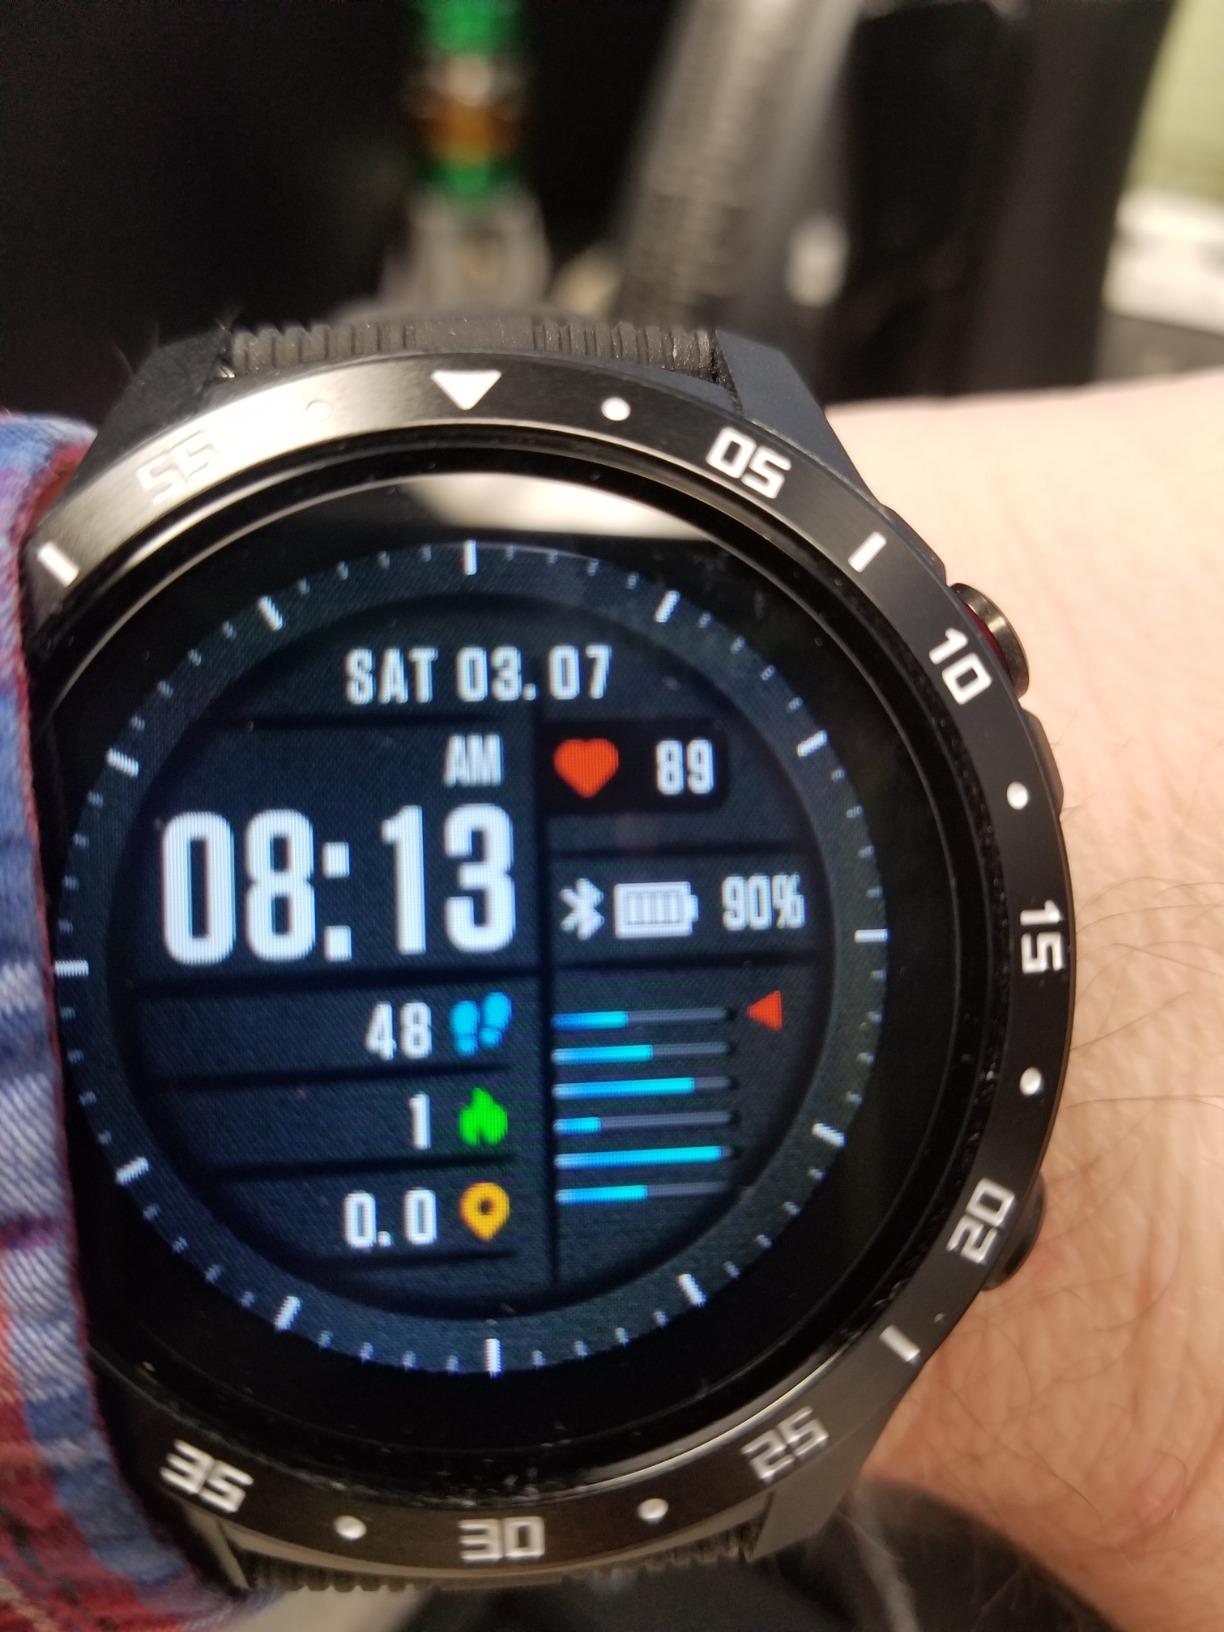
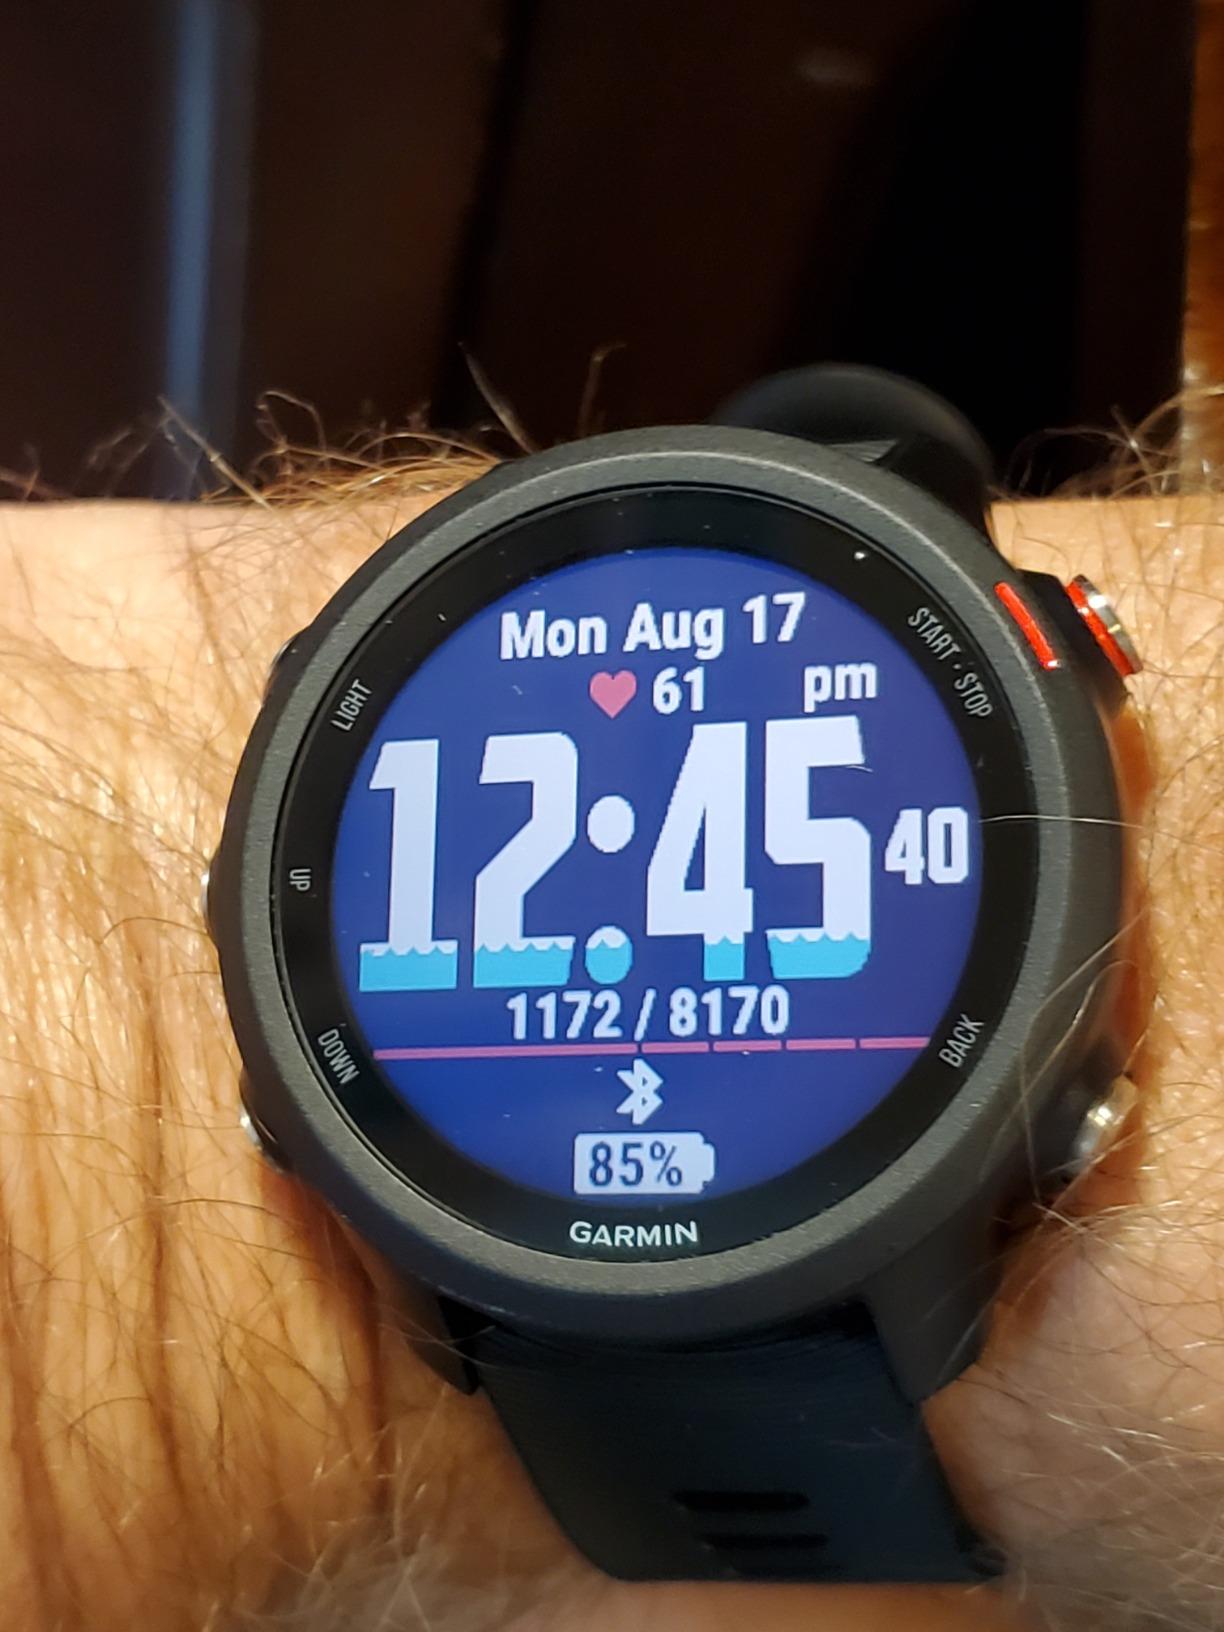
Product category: smartwatch
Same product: no